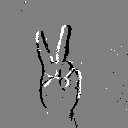
ASL letter: v